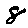
Label: 8